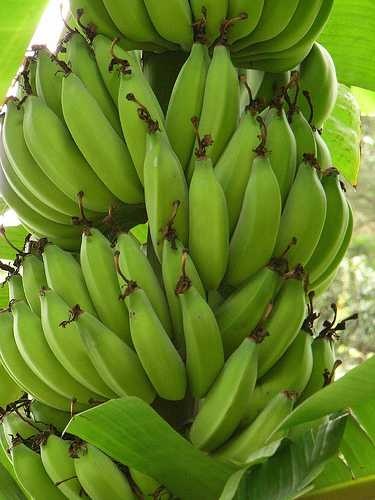
Label: Banana